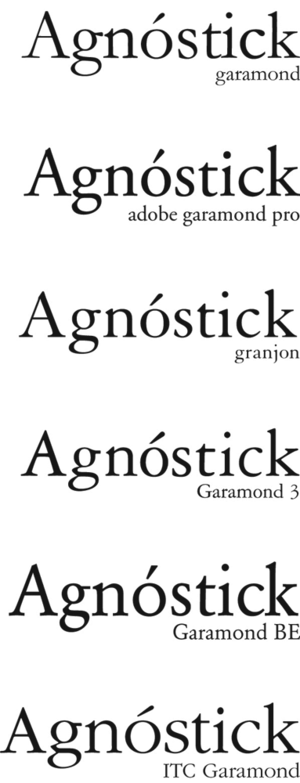
Garamond est un groupe de polices serif, nommé d’après le graveur Claude Garamont, à l’origine de la famille des « garaldes ». La plupart des polices d’écriture qui portent aujourd’hui le nom de « Garamond » sont dérivées du travail ultérieur du typographe Jean Jannon. Les versions romaines du Sabon, Granjon, et les Garamond de Stempel et Adobe ont une relation directe avec les caractères de Claude Garamont.